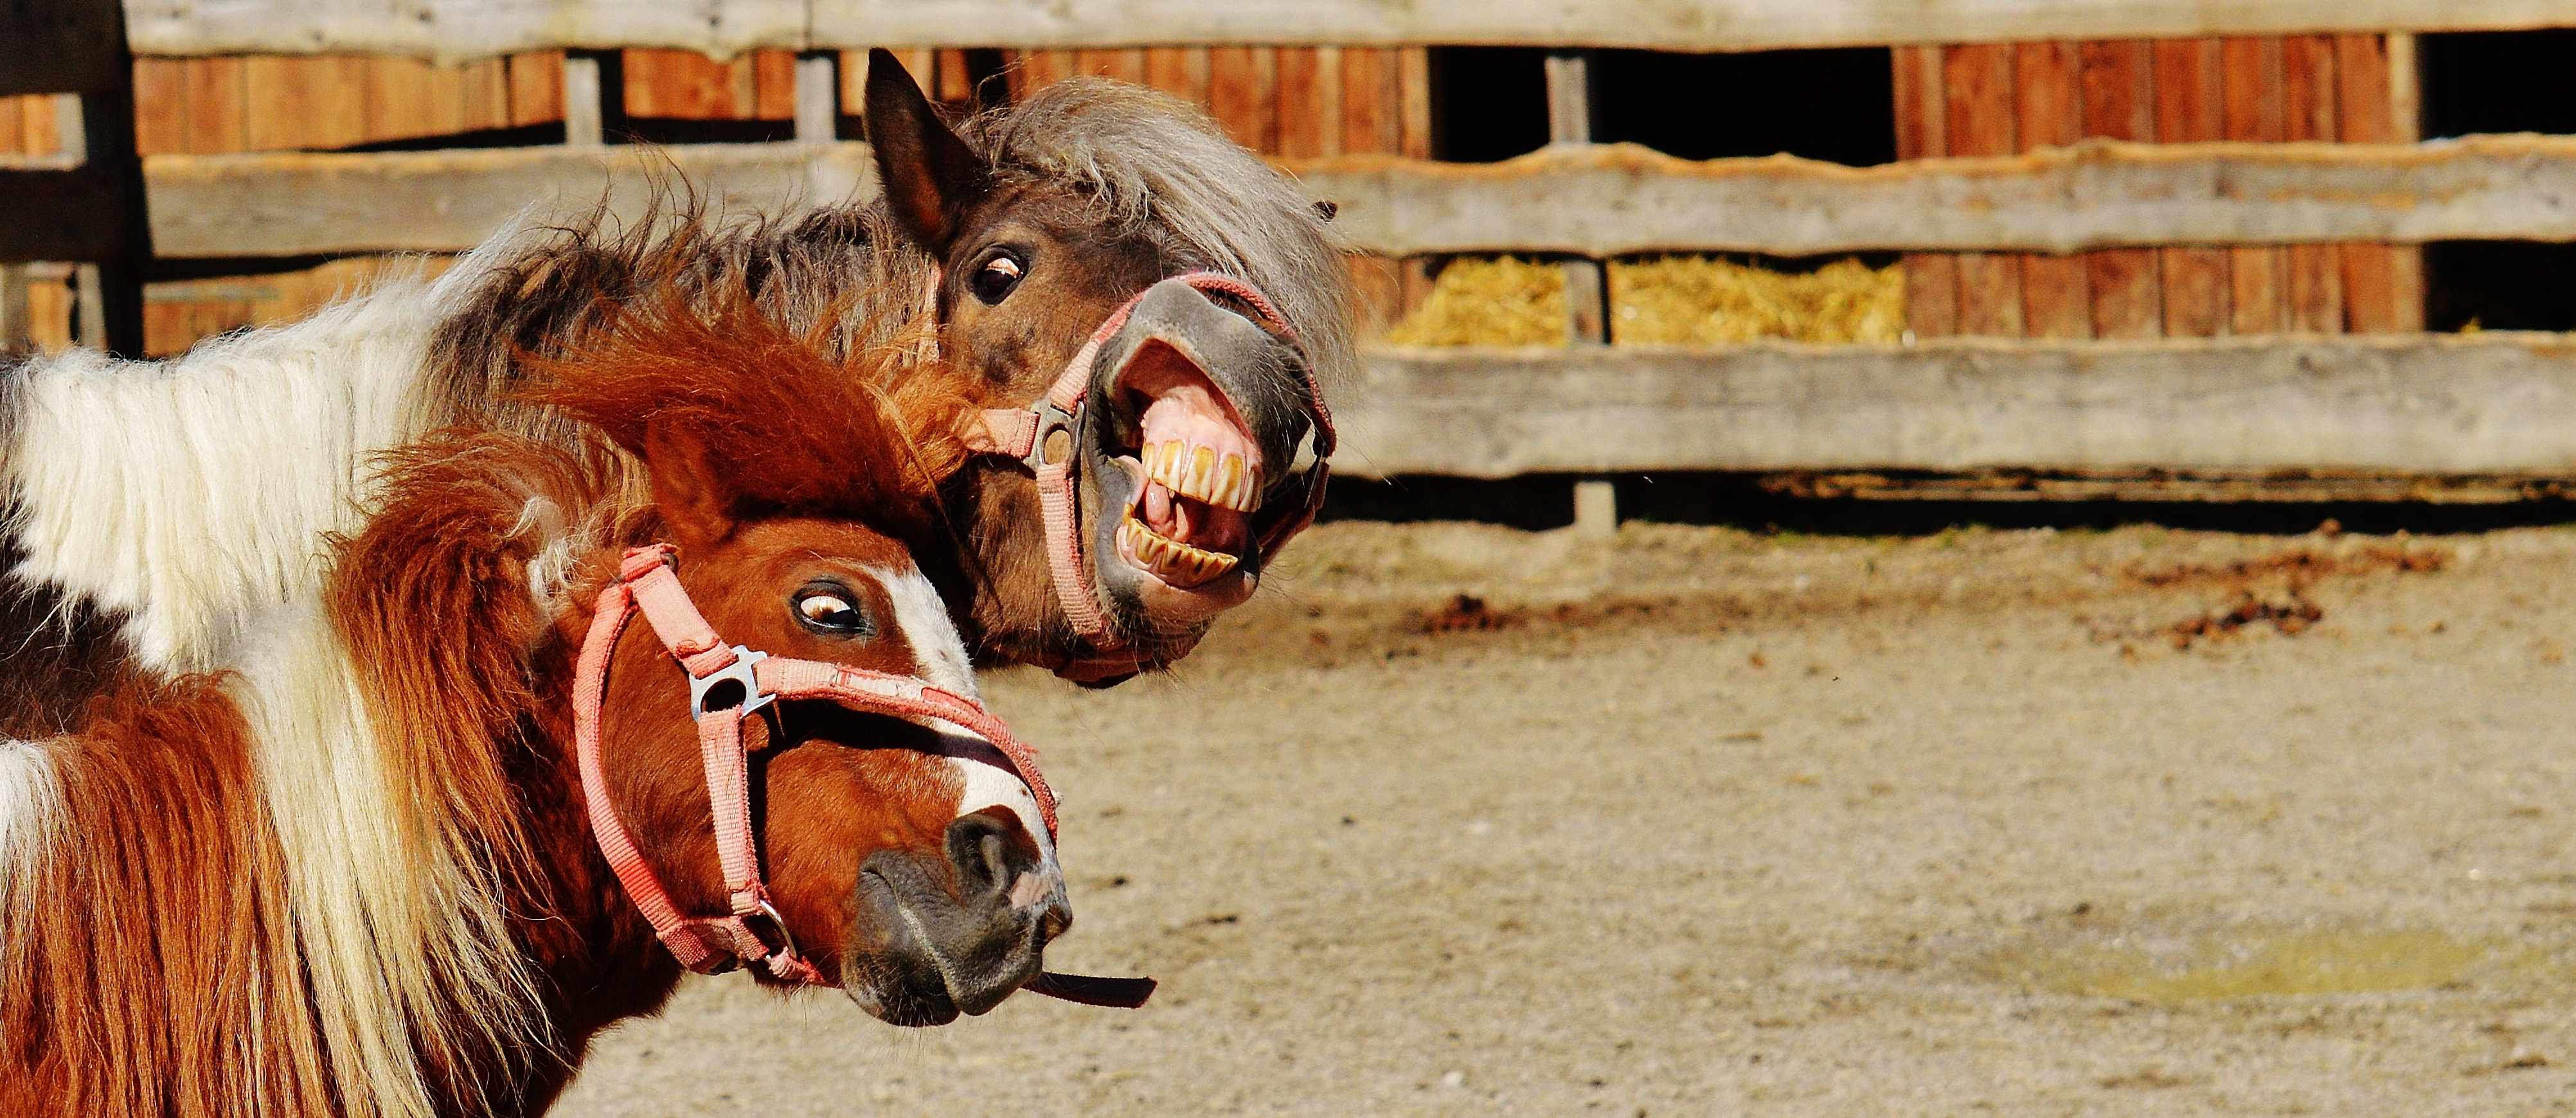
nature, play, animal, cute, horse, mammal, stallion, mane, horses, funny, crazy, tradition, seahorses, good aiderbichl, cattle like mammal, horse like mammal